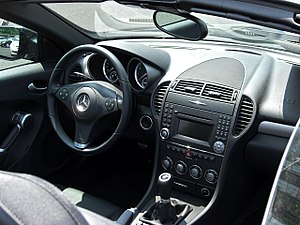
Mercedes-Benz type 171 / Facelift
Mercedes-Benz type 171 var en roadster fra bilfabrikanten Mercedes-Benz. Bilen var anden generation af SLK-klassen og efterfølgeren for type 170. Type 171 blev bygget på Mercedes-Benz' fabrik i Bremen og introduceret på det 74. Geneve Motor Show. Salget i Europa startede 27. marts 2004, og 26. marts 2011 blev modellen afløst af type 172. Frem til slutningen af 2009 blev der solgt mere end 220.000 eksemplarer af bilen.